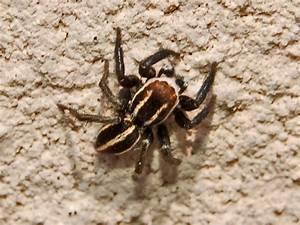
spider